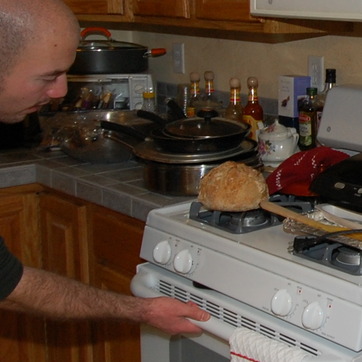
Material: metal